2013 in American football

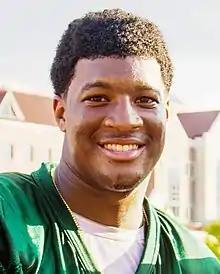
Eventual Heisman Trophy winner Jameis Winston in October 2013

On November 30, in the Iron Bowl game between Auburn and Alabama at Jordan–Hare Stadium, Alabama attempted a game-winning 57-yard field goal as time expired; however, the kick was short and was returned 109 yards for a walk-off Auburn touchdown, dubbed the "Kick Six". This came just two weeks after the so-called "Prayer at Jordan–Hare", in which Auburn defeated Georgia after a deep pass on 4th down late in the game was tipped by 3 Georgia defenders and fell into the hands of receiver Ricardo Louis, who then ran into the end zone for what would be the game-winning touchdown.